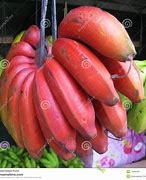
Label: banana